Brownsea Island Scout camp

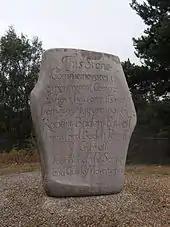
Stone on Brownsea Island commemorating the first Scout camp

A reunion of the original campers was held in 1928 at Baden-Powell's home, Pax Hill in Hampshire. A stone commemorating the camp, by sculptor Don Potter, was unveiled near the camp on 1 August 1967 by Baden-Powell's daughter, Betty Clay. In May 2000, twenty trees, one for each boy who had attended the first camp, were planted on the seaward side of the original site by The Scout Association's Chief Commissioner and Scouts and Guides. The trees were to provide future windbreaks against coastal winds.